Alessandro Borghese

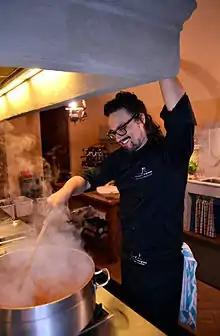
Borghese in 2015

Alessandro Borghese (born November 19, 1976) is an Italian celebrity chef. His mother is the German Italian actress Barbara Bouchet.